George C. Marshall

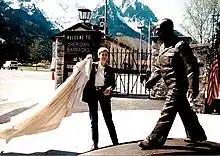
A statue of General Marshall is unveiled at the George C. Marshall European Center for Security Studies on 30 April 1998.

On 5 June 1947, in a speech at Harvard University, he outlined the American proposal. The European Recovery Program, as it was formally known, became known as the Marshall Plan. Clark Clifford had suggested to Truman that the plan be called the Truman Plan, but Truman immediately dismissed that idea and insisted that it be called the Marshall Plan. The Marshall Plan would help Europe rebuild and modernize its economy along American lines and open up new opportunities for international trade. Stalin ordered his satellites in Eastern Europe not to participate. Marshall was again named "Man of the Year" by "Time" in January 1948.